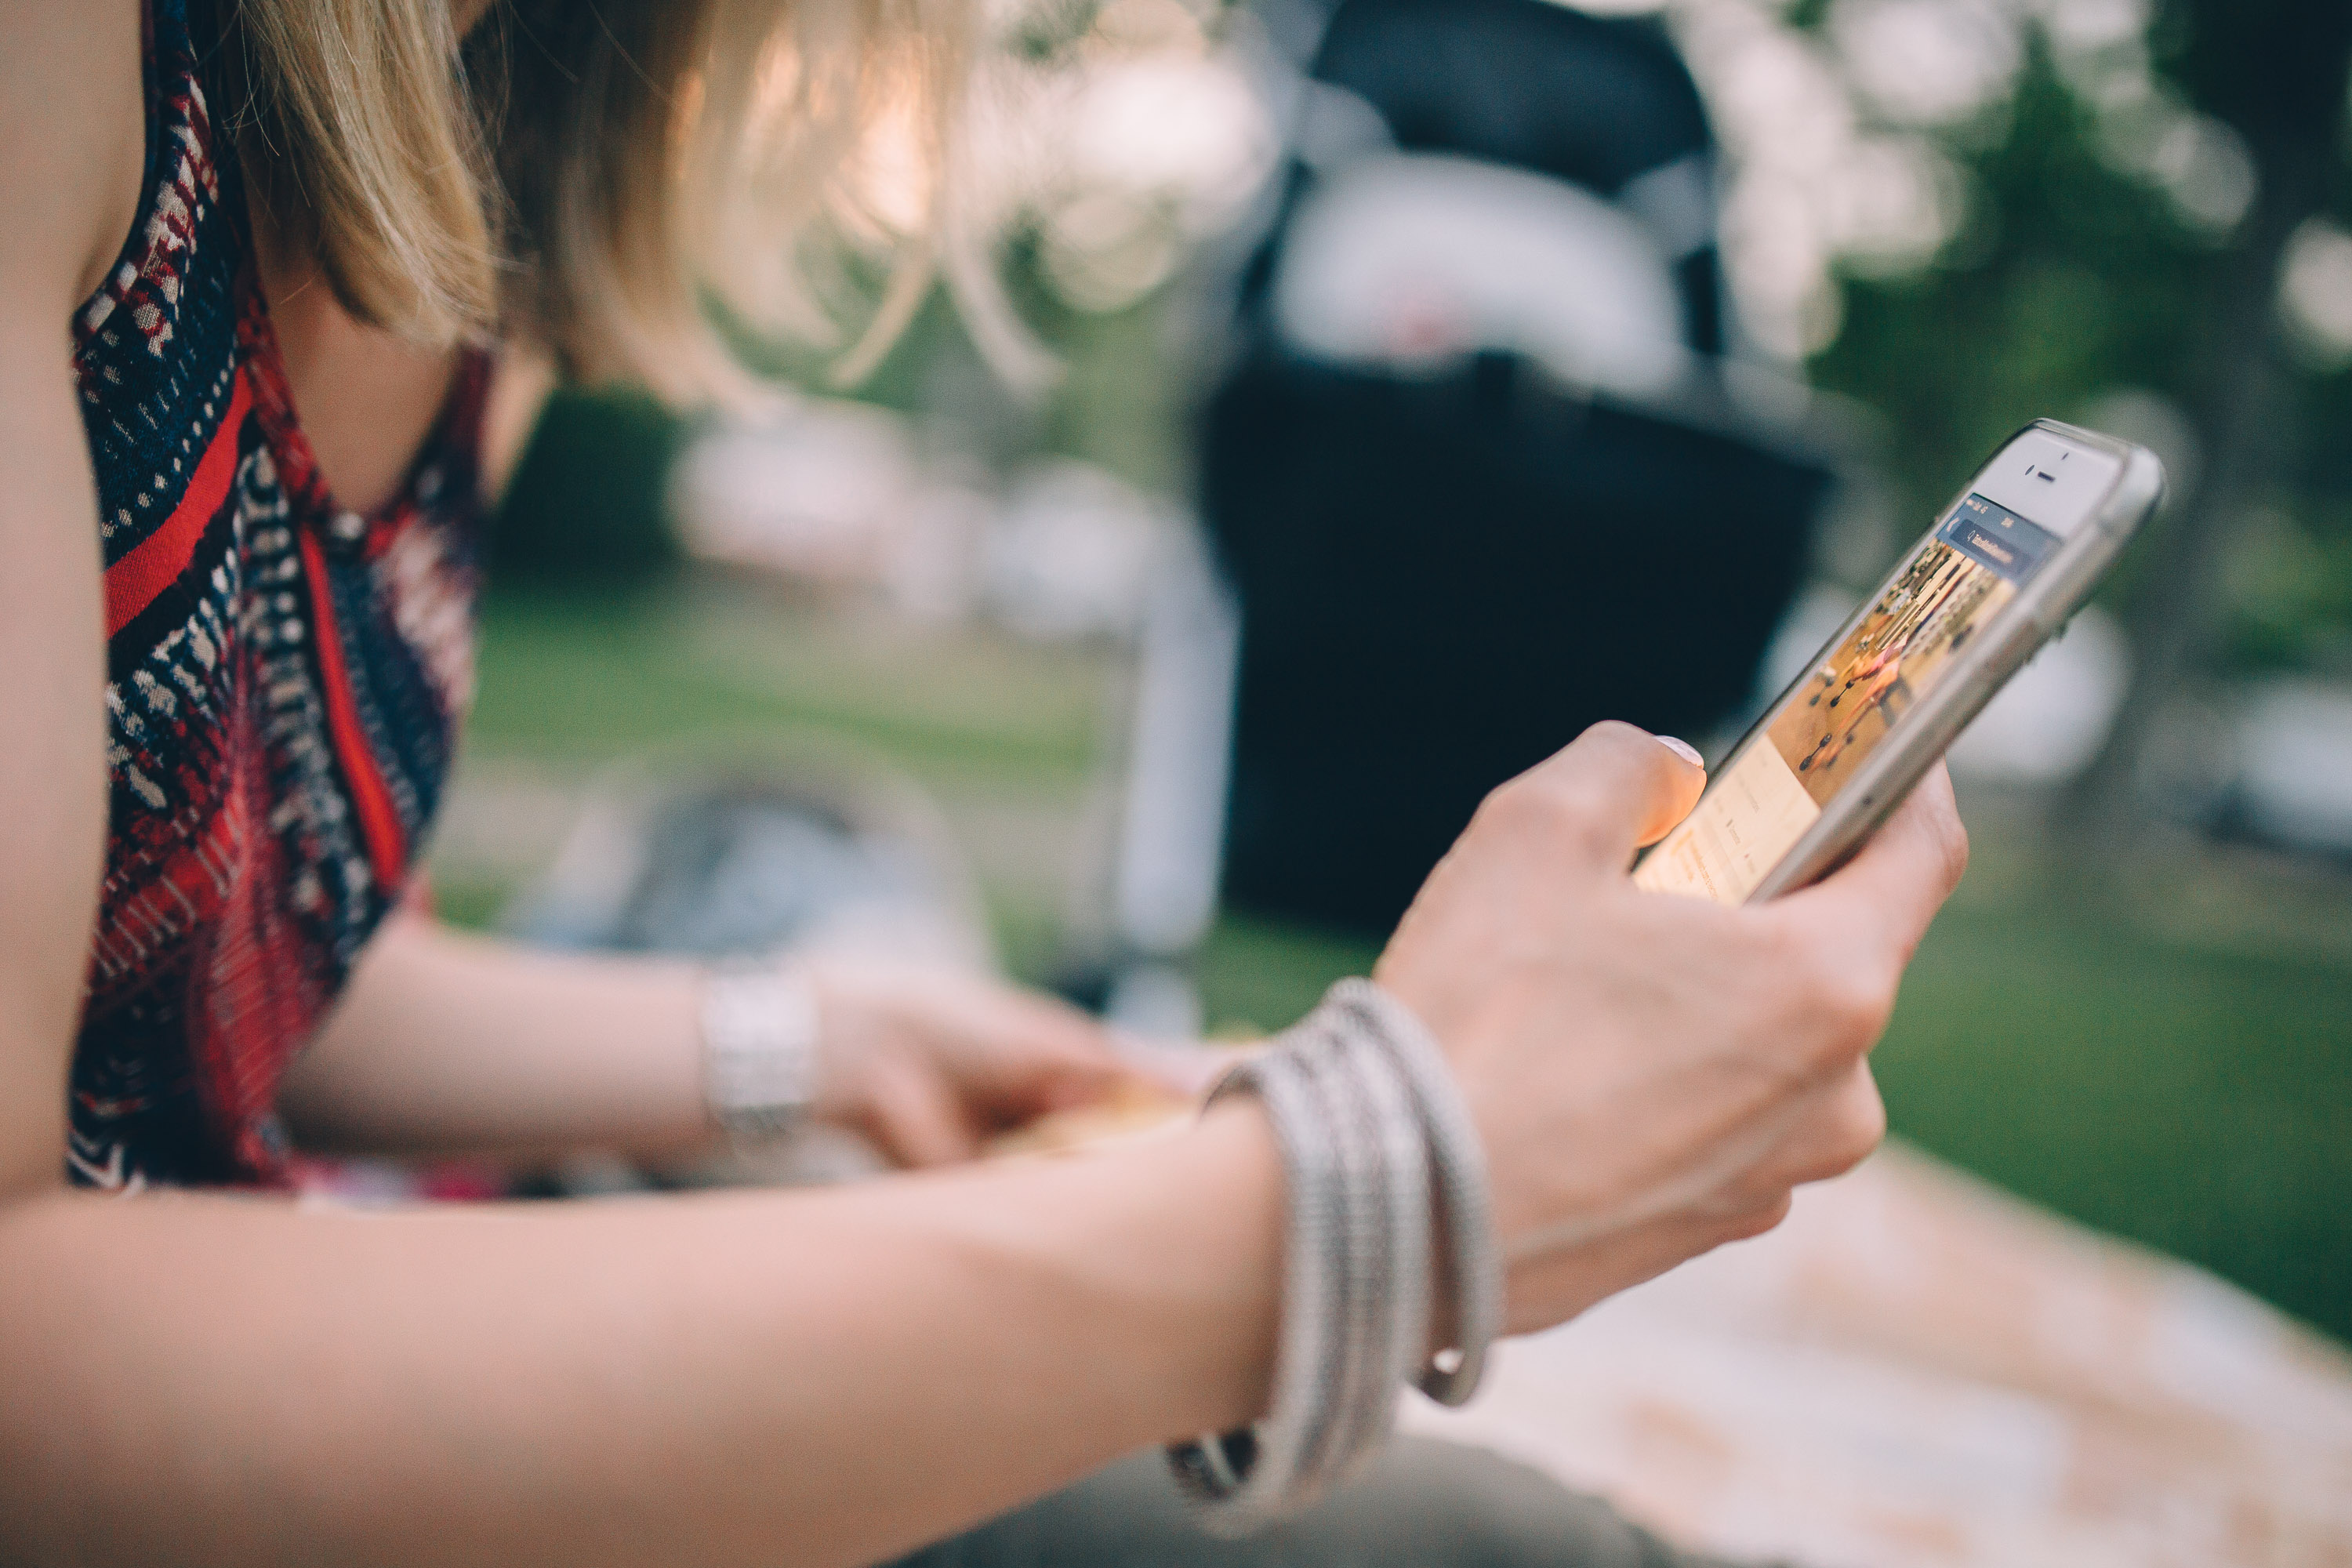
nail, hand, finger, design, temporary tattoo, wrist, fashion accessory, jewellery, mehndi